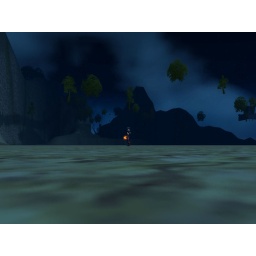
trees etc glitched in the sky